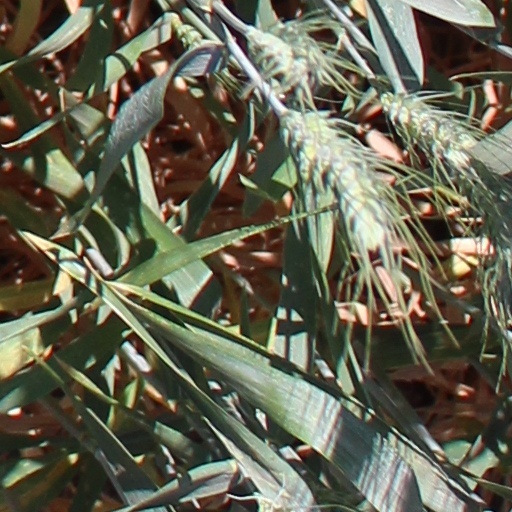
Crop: wheat